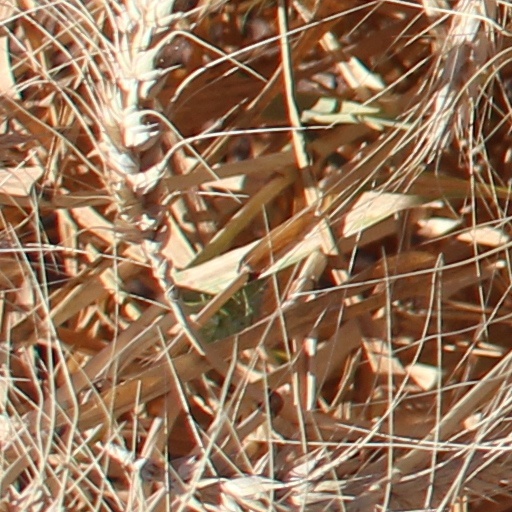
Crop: wheat